Boeing 737 Next Generation

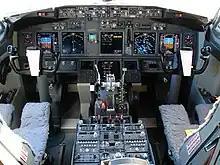
Boeing 737-800 glass cockpit

From 2006, Boeing discussed replacing the 737 with a "clean sheet" design (internally named "Boeing Y1") that could follow the Boeing 787 Dreamliner. A decision on this replacement was postponed, and delayed into 2011.